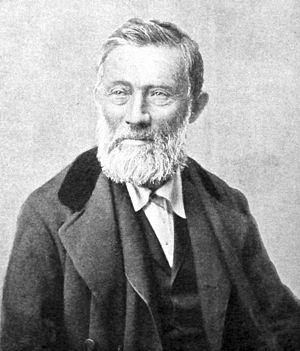
Peter Christian Skovgaard, né le 4 avril 1817 au Danemark et mort le 13 avril 1875 à Copenhague, est un artiste peintre danois.